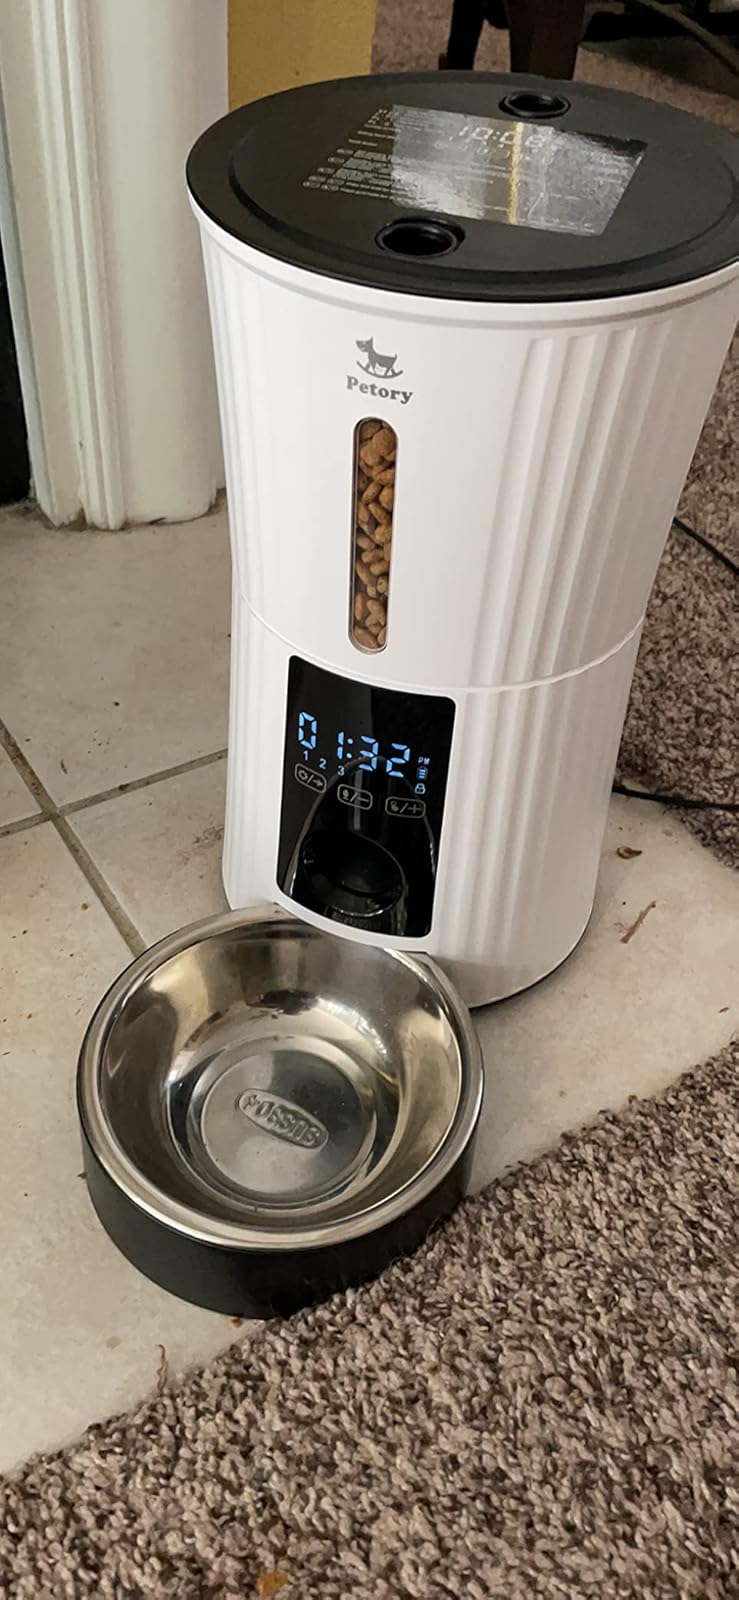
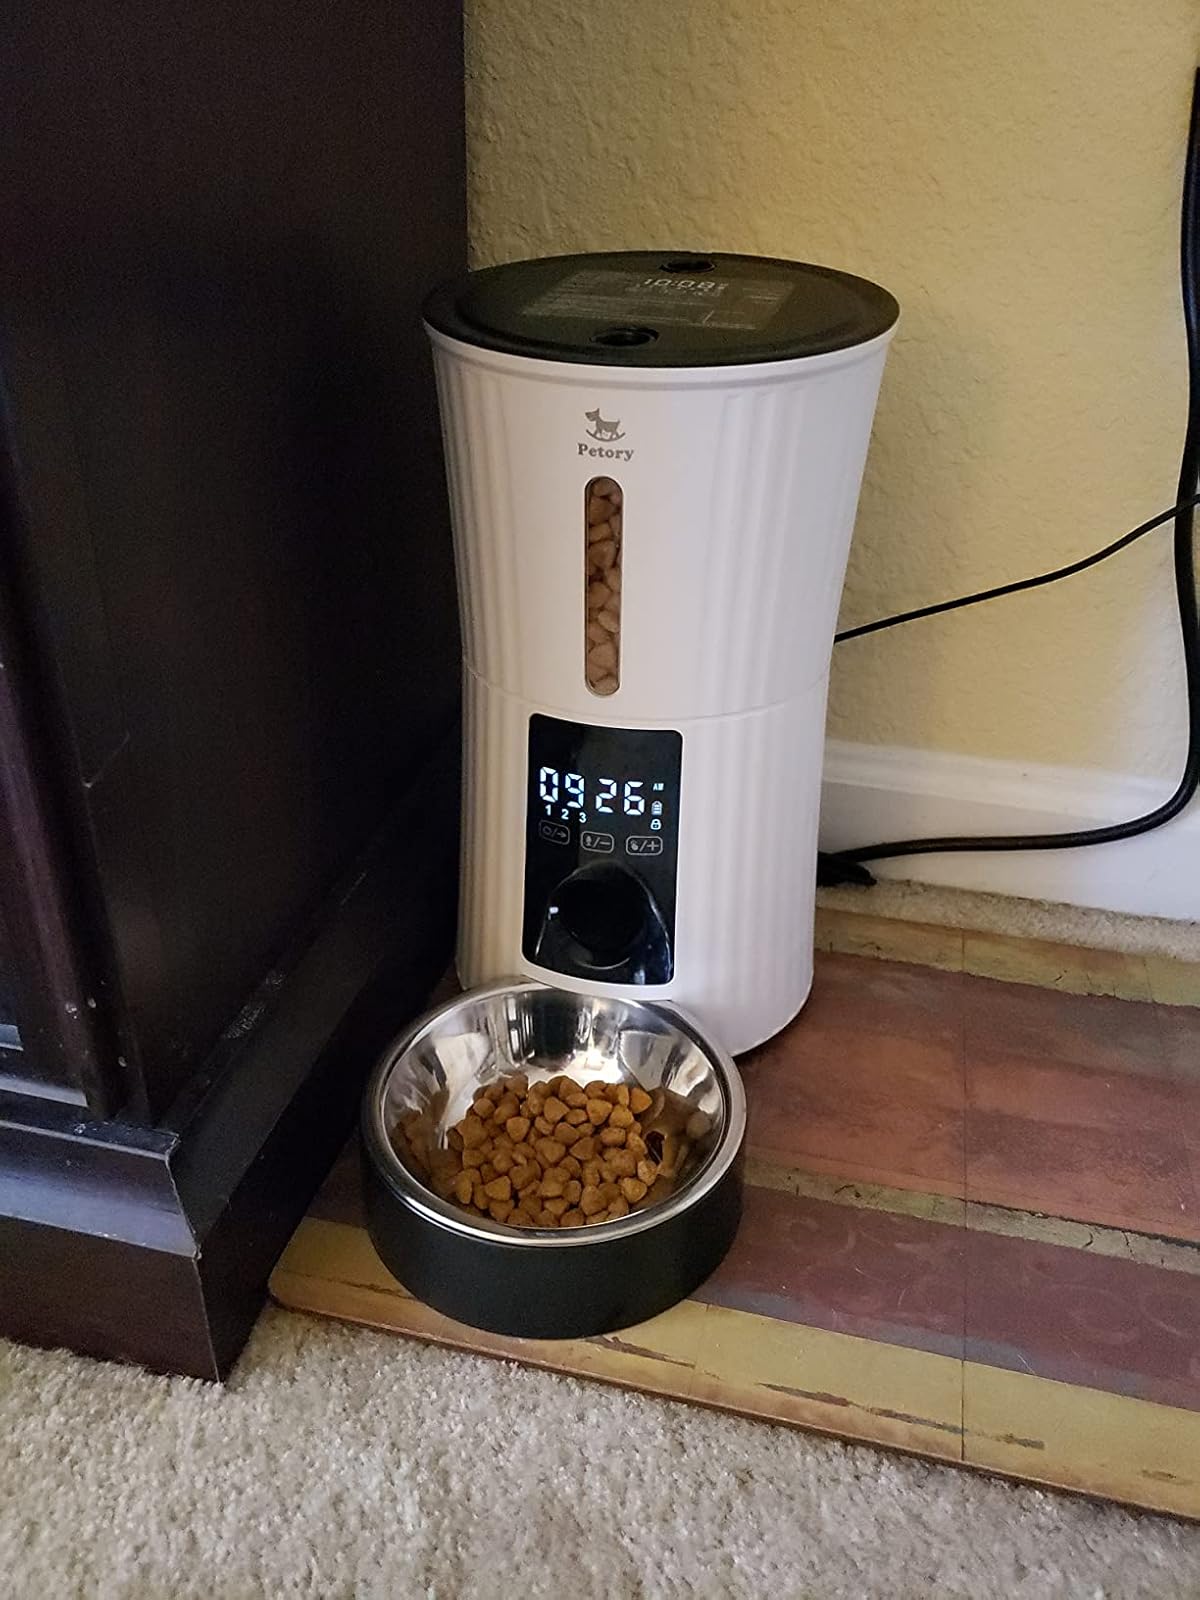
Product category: items_feeder
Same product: yes